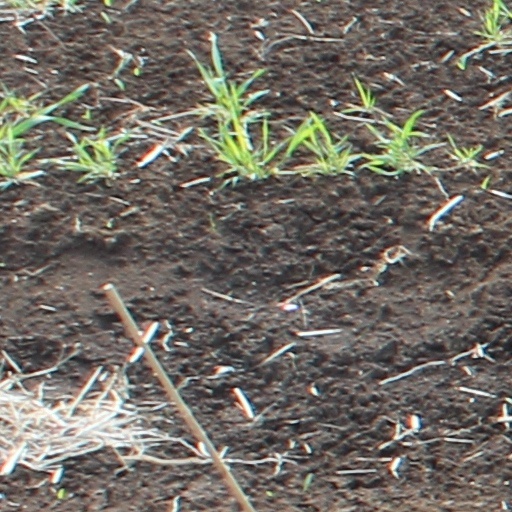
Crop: wheat